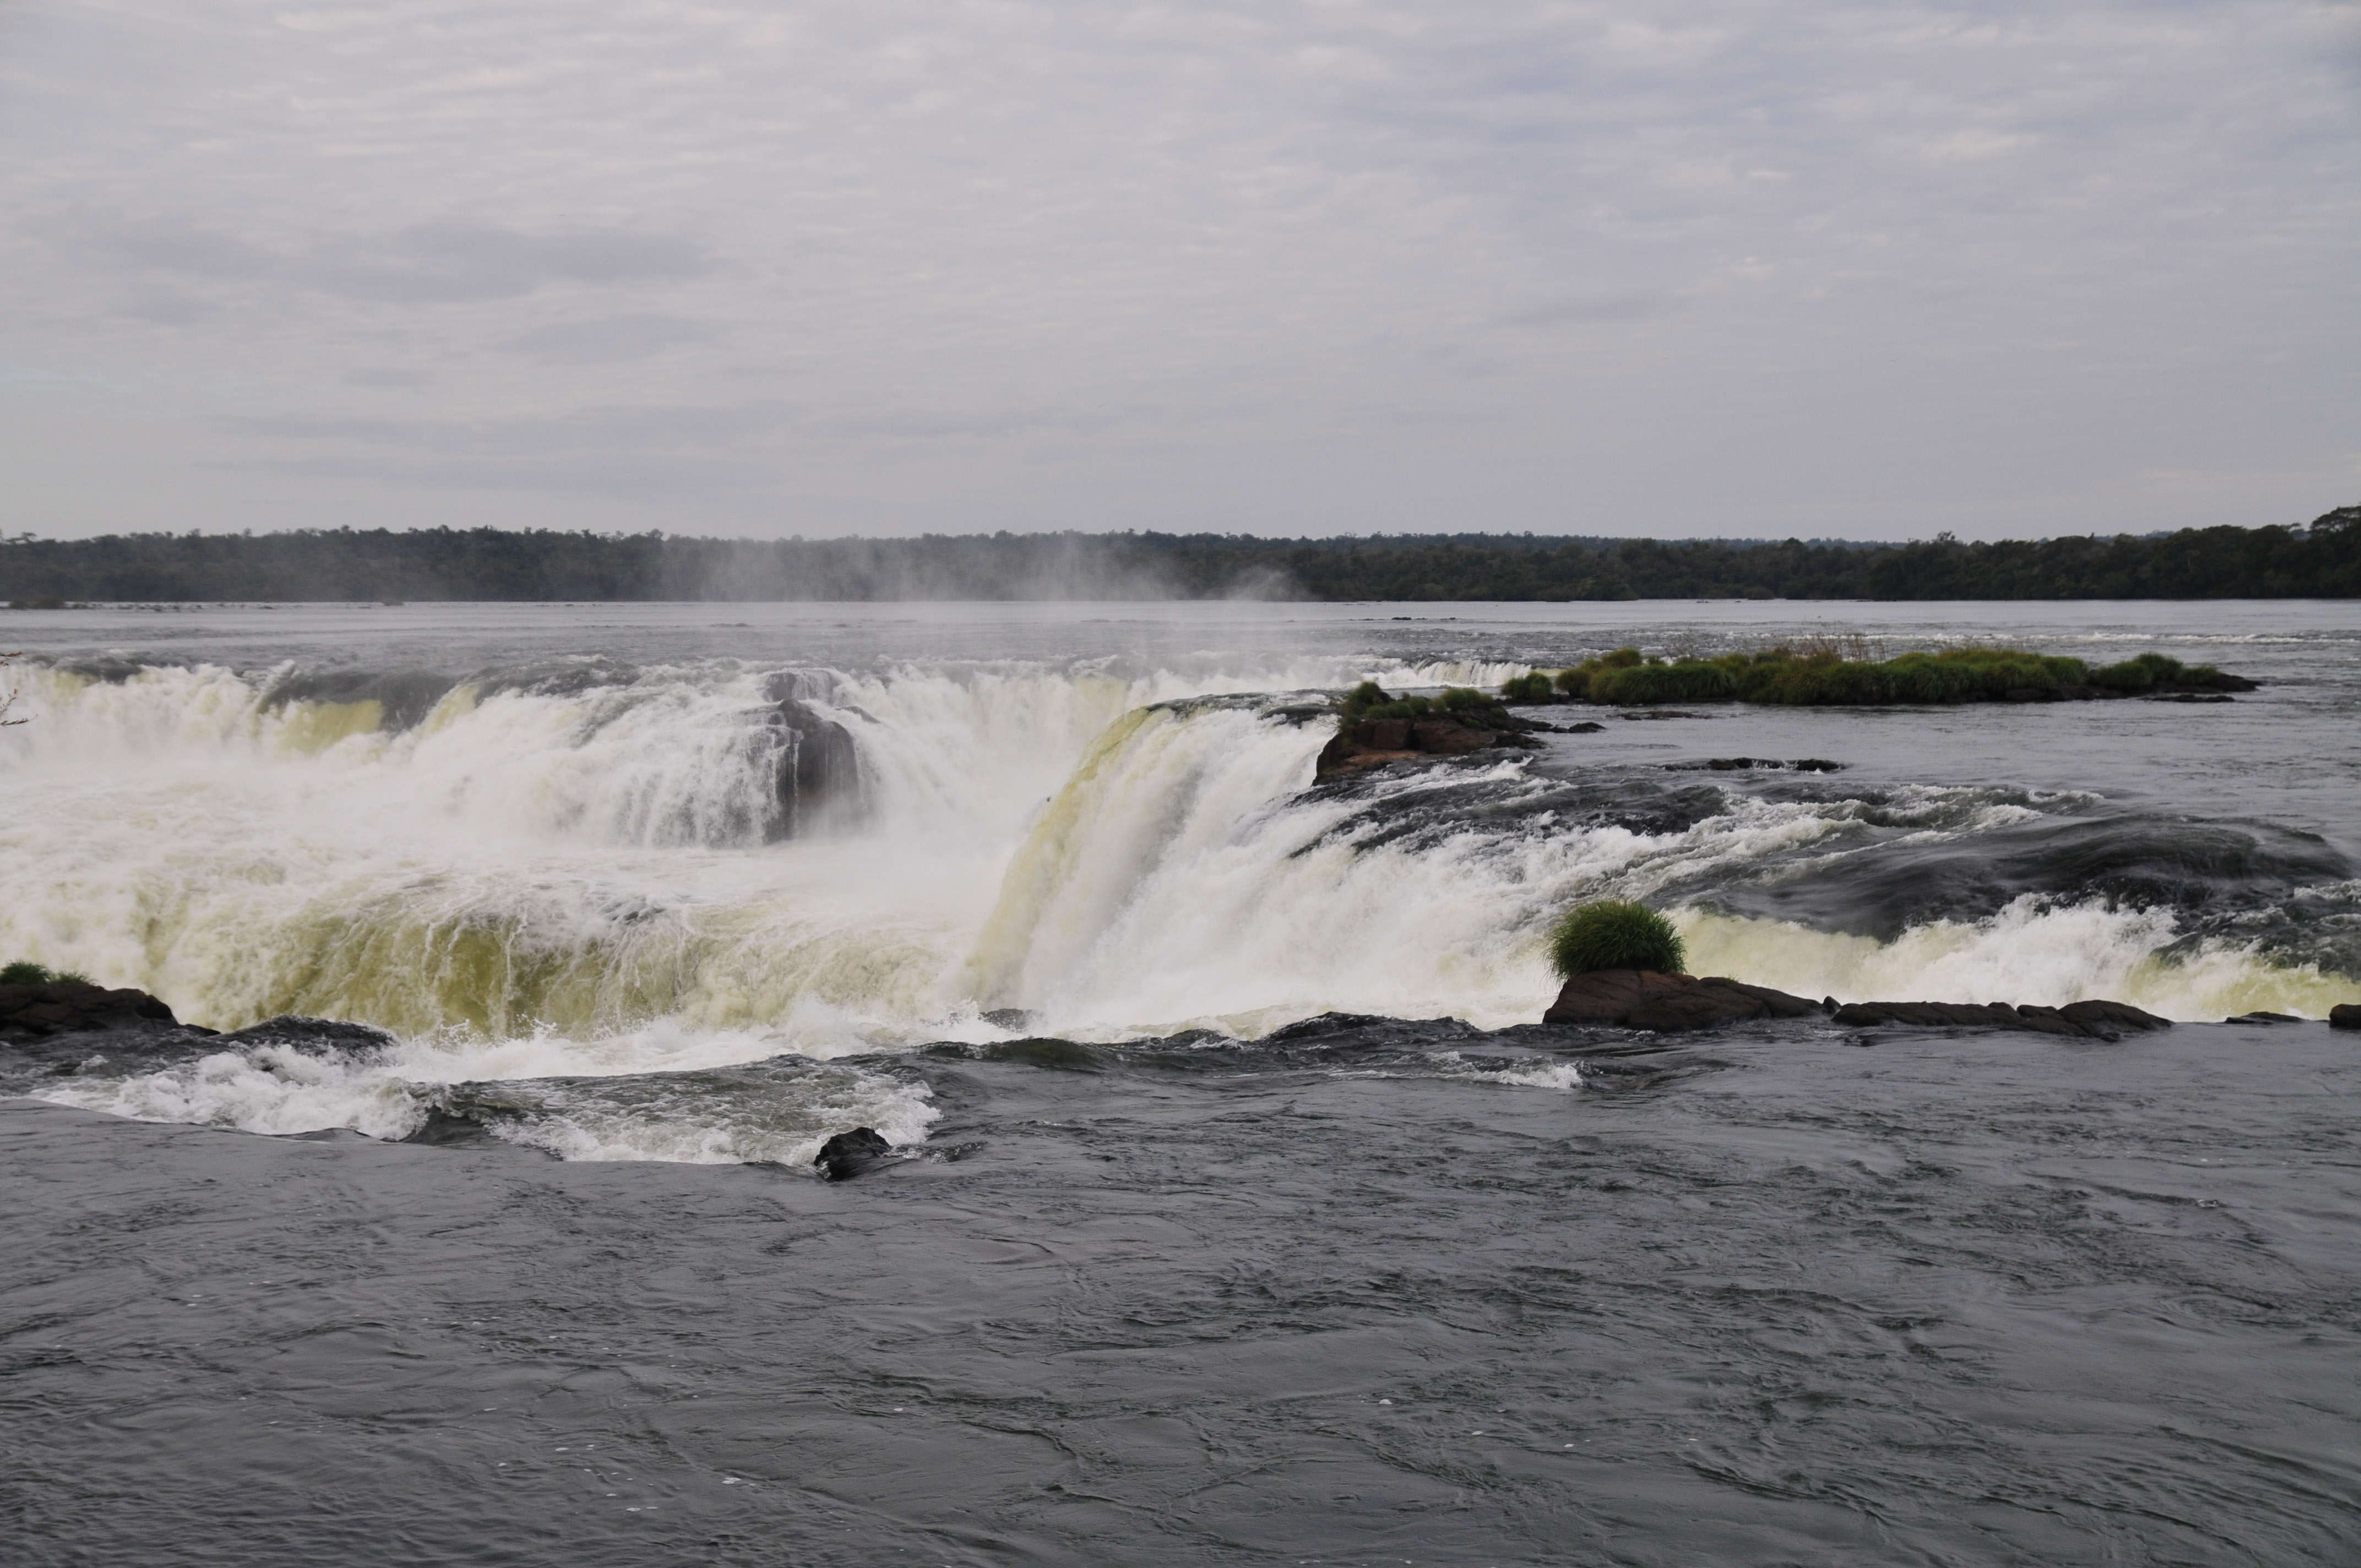
beach, sea, coast, water, rock, ocean, shore, wave, river, bay, rapid, nikon, material, body of water, argentina, brasil, iguazu, d300, approved, wind wave